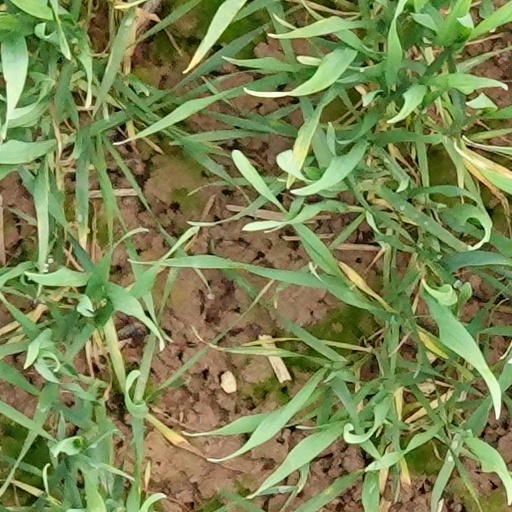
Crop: wheat